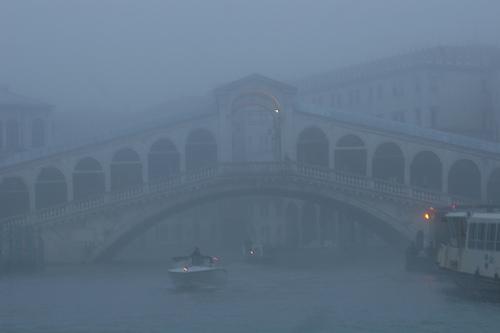
Weather: foggy or hazy